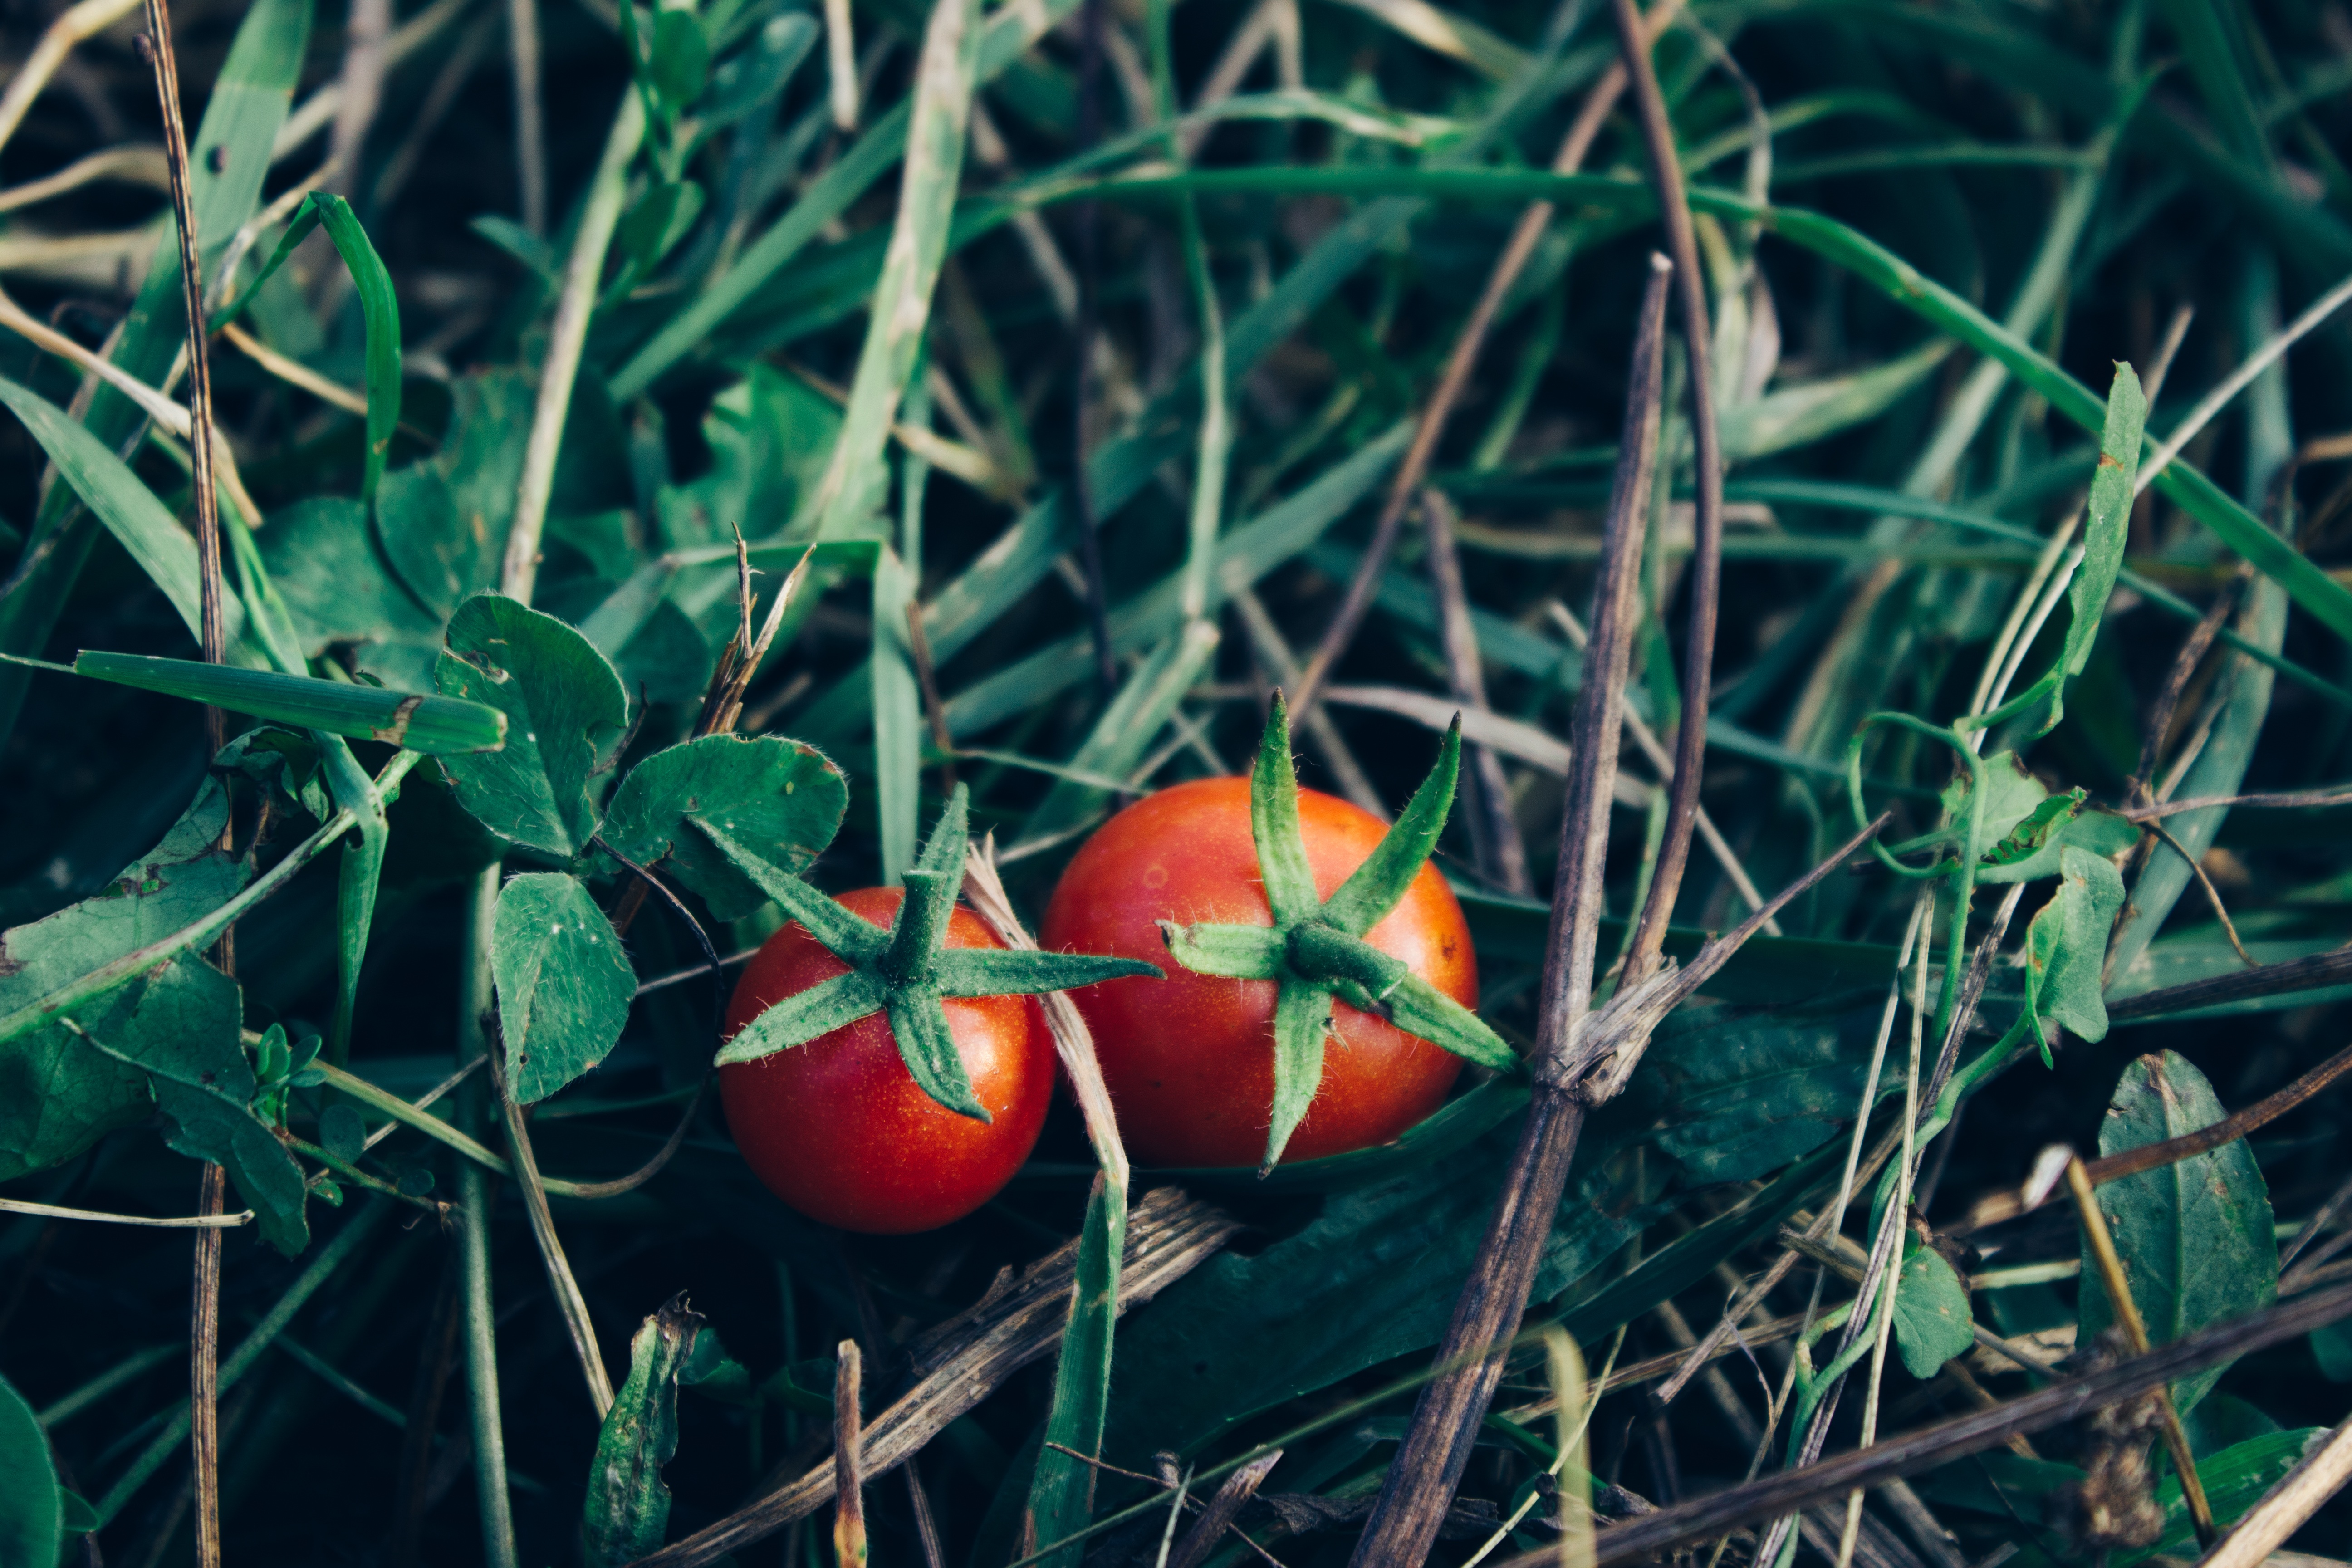
branch, plant, fruit, leaf, flower, food, green, produce, vegetable, flora, macro photography, flowering plant, land plant